Reza Enayati

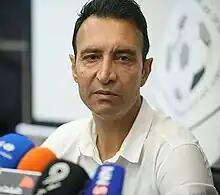
Enayati in 2023

Gholam Reza Enayati (born 23 September 1976) is an Iranian football manager and former player. Enayati played as a striker in the Persian Gulf Pro League and for the Iran national football team. He is the all-time top goalscorer in the Persian Gulf Pro League.